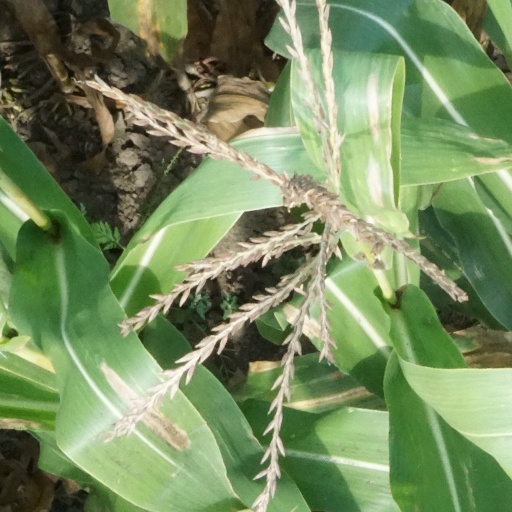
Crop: maize; corn